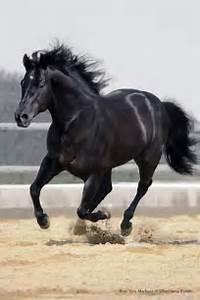
horse